Hellfighters (film)

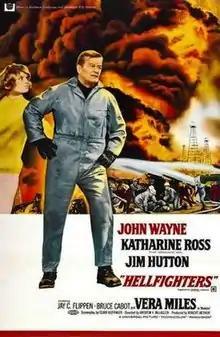
Original theatrical poster

Hellfighters is a 1968 American adventure film directed by Andrew V. McLaglen and starring John Wayne, Katharine Ross, Jim Hutton, and Vera Miles. The movie depicts a group of oil well firefighters, and is based loosely on the life of Red Adair. Adair, "Boots" Hansen, and "Coots" Matthews served as technical advisers on the film.